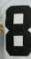
Number: 8